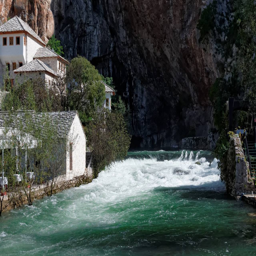
a view at the rock from and river spring , monastery on the left .